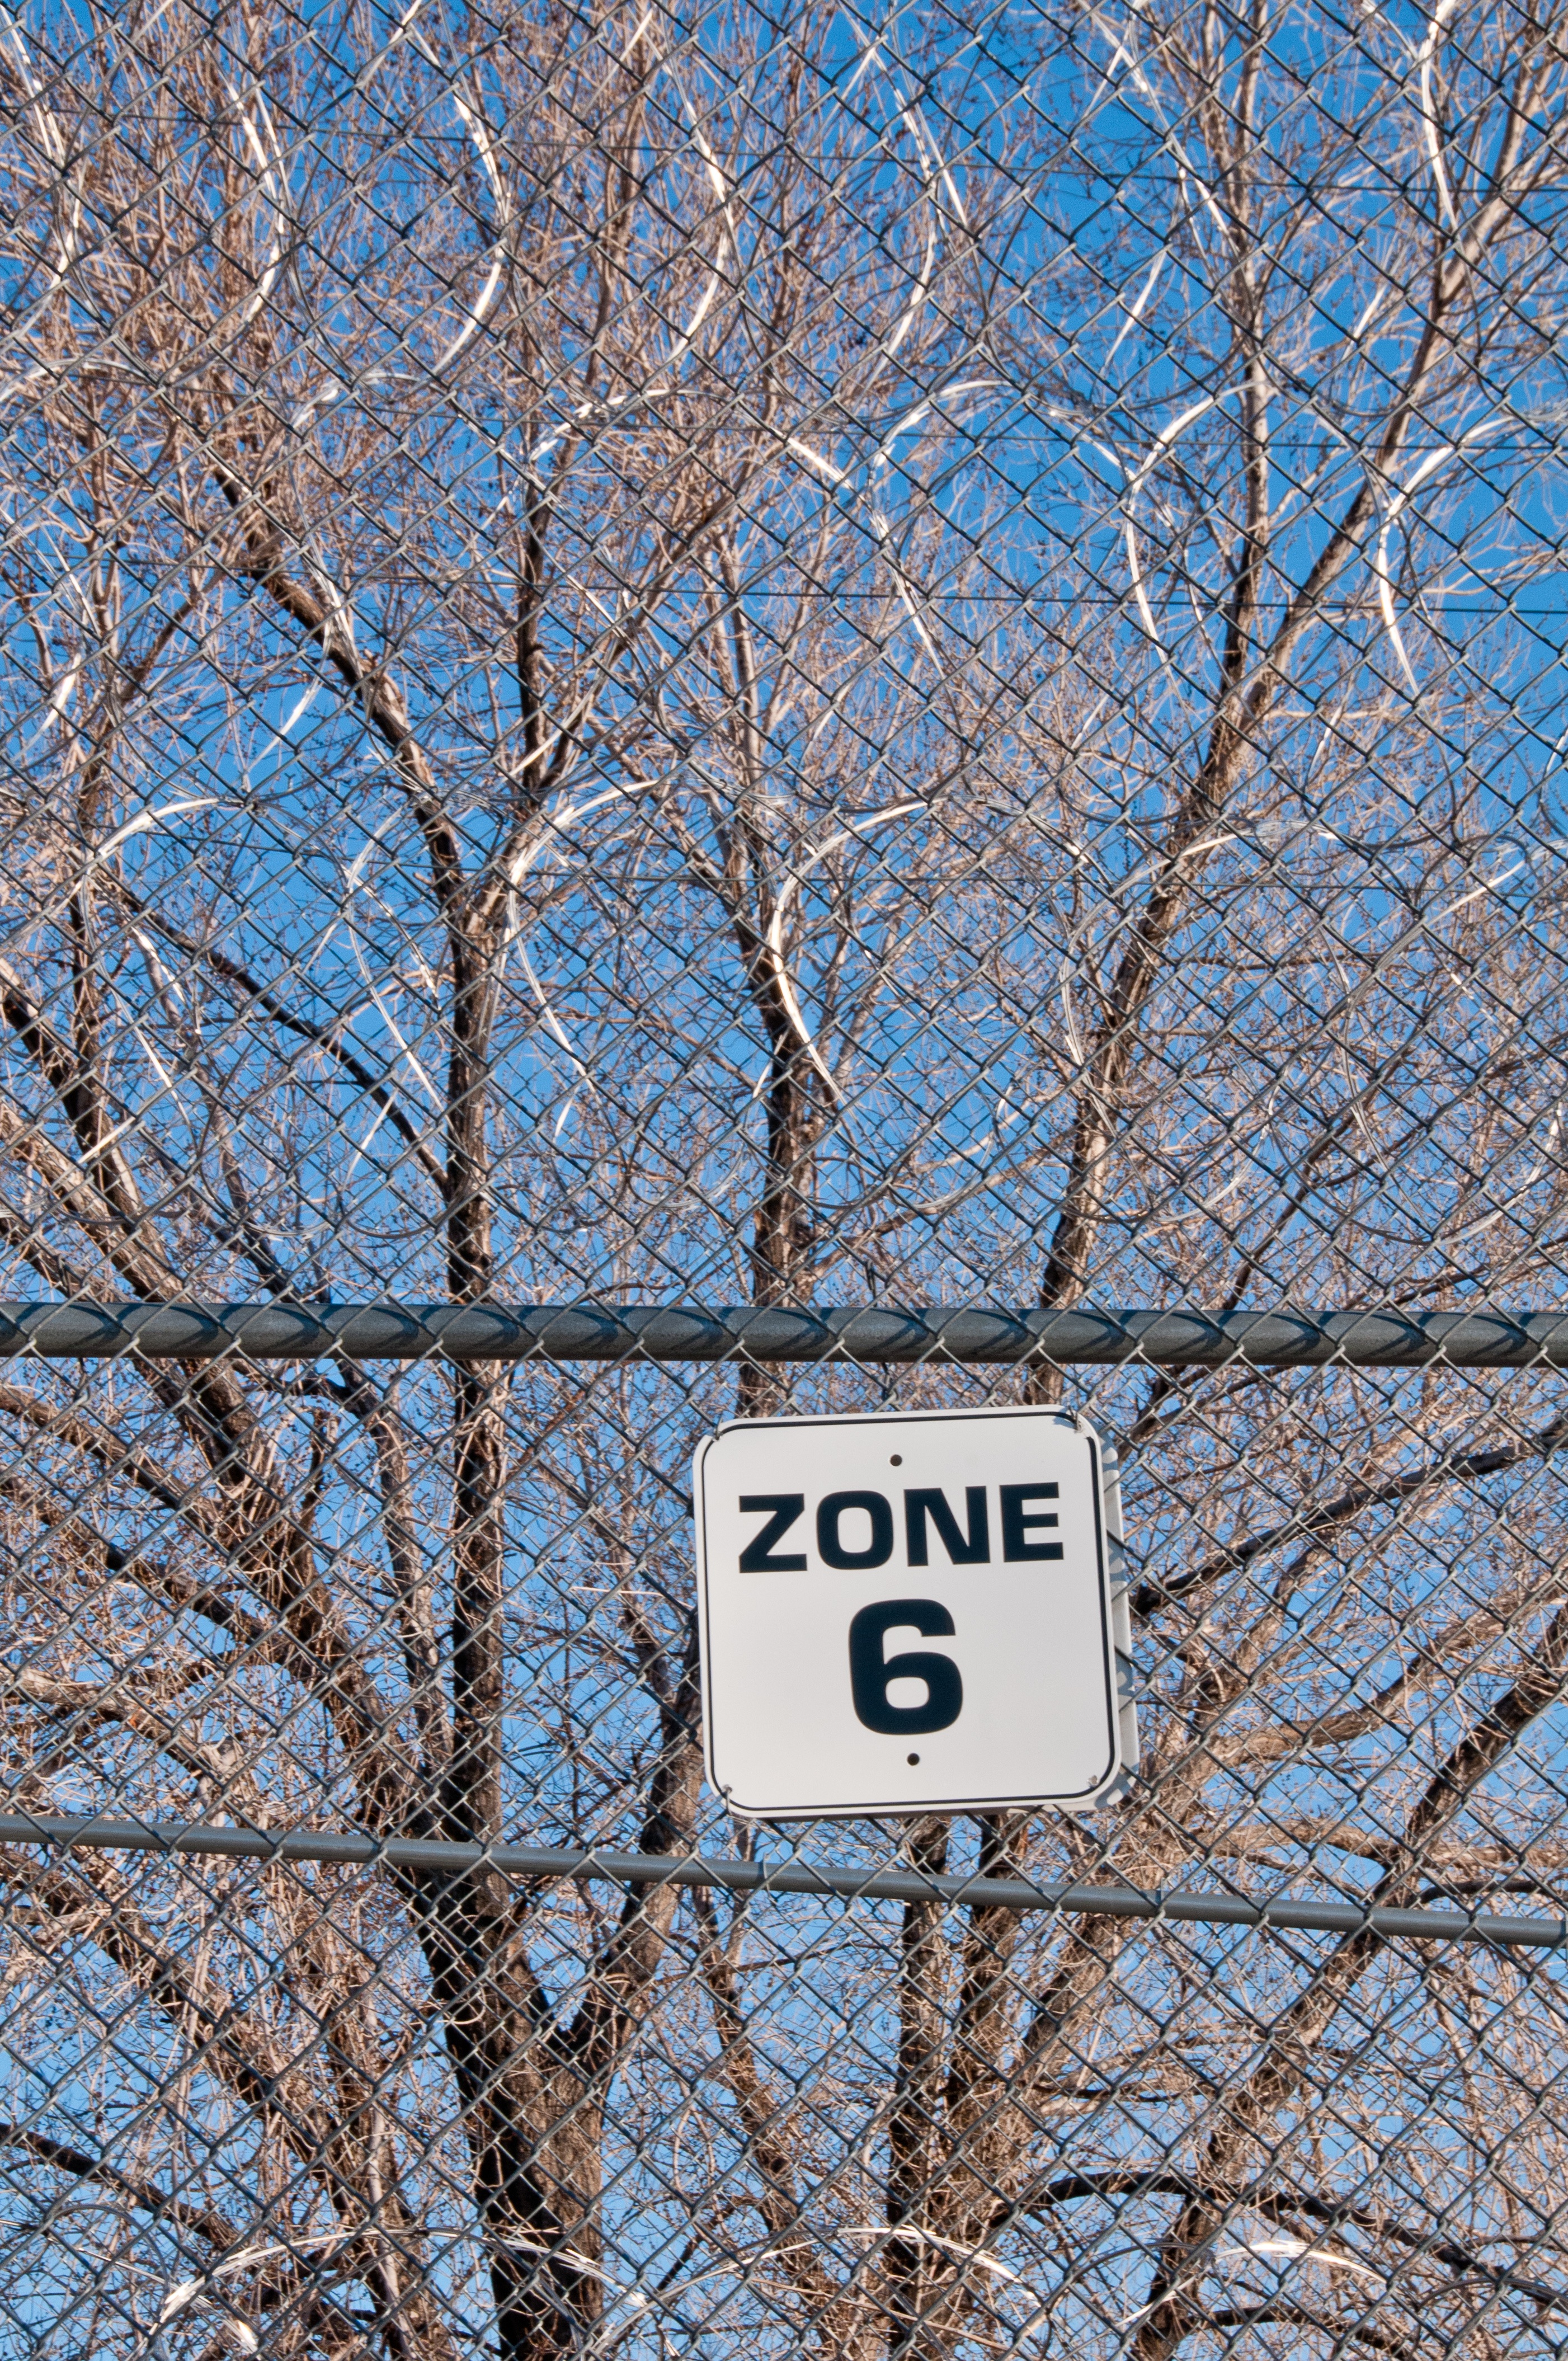
tree, branch, blossom, snow, winter, fence, plant, leaf, flower, frost, wire, bar, spring, symbol, weather, metal, security, season, cherry blossom, bars, barbed, prison, message, hope, zone, iron, jail, division, section, detention, penitentiary, restraining, lockup, woody plant, detained